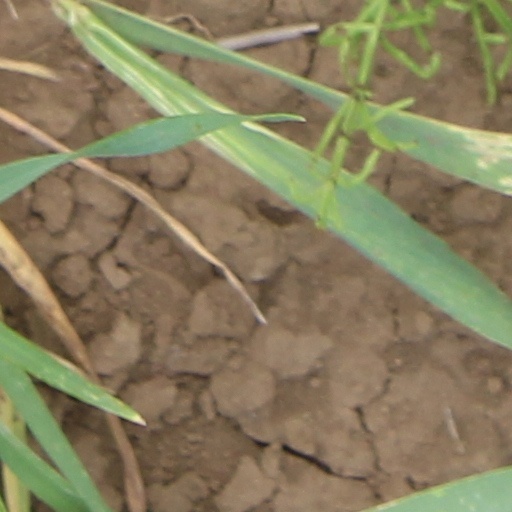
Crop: wheat